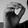
ASL letter: O